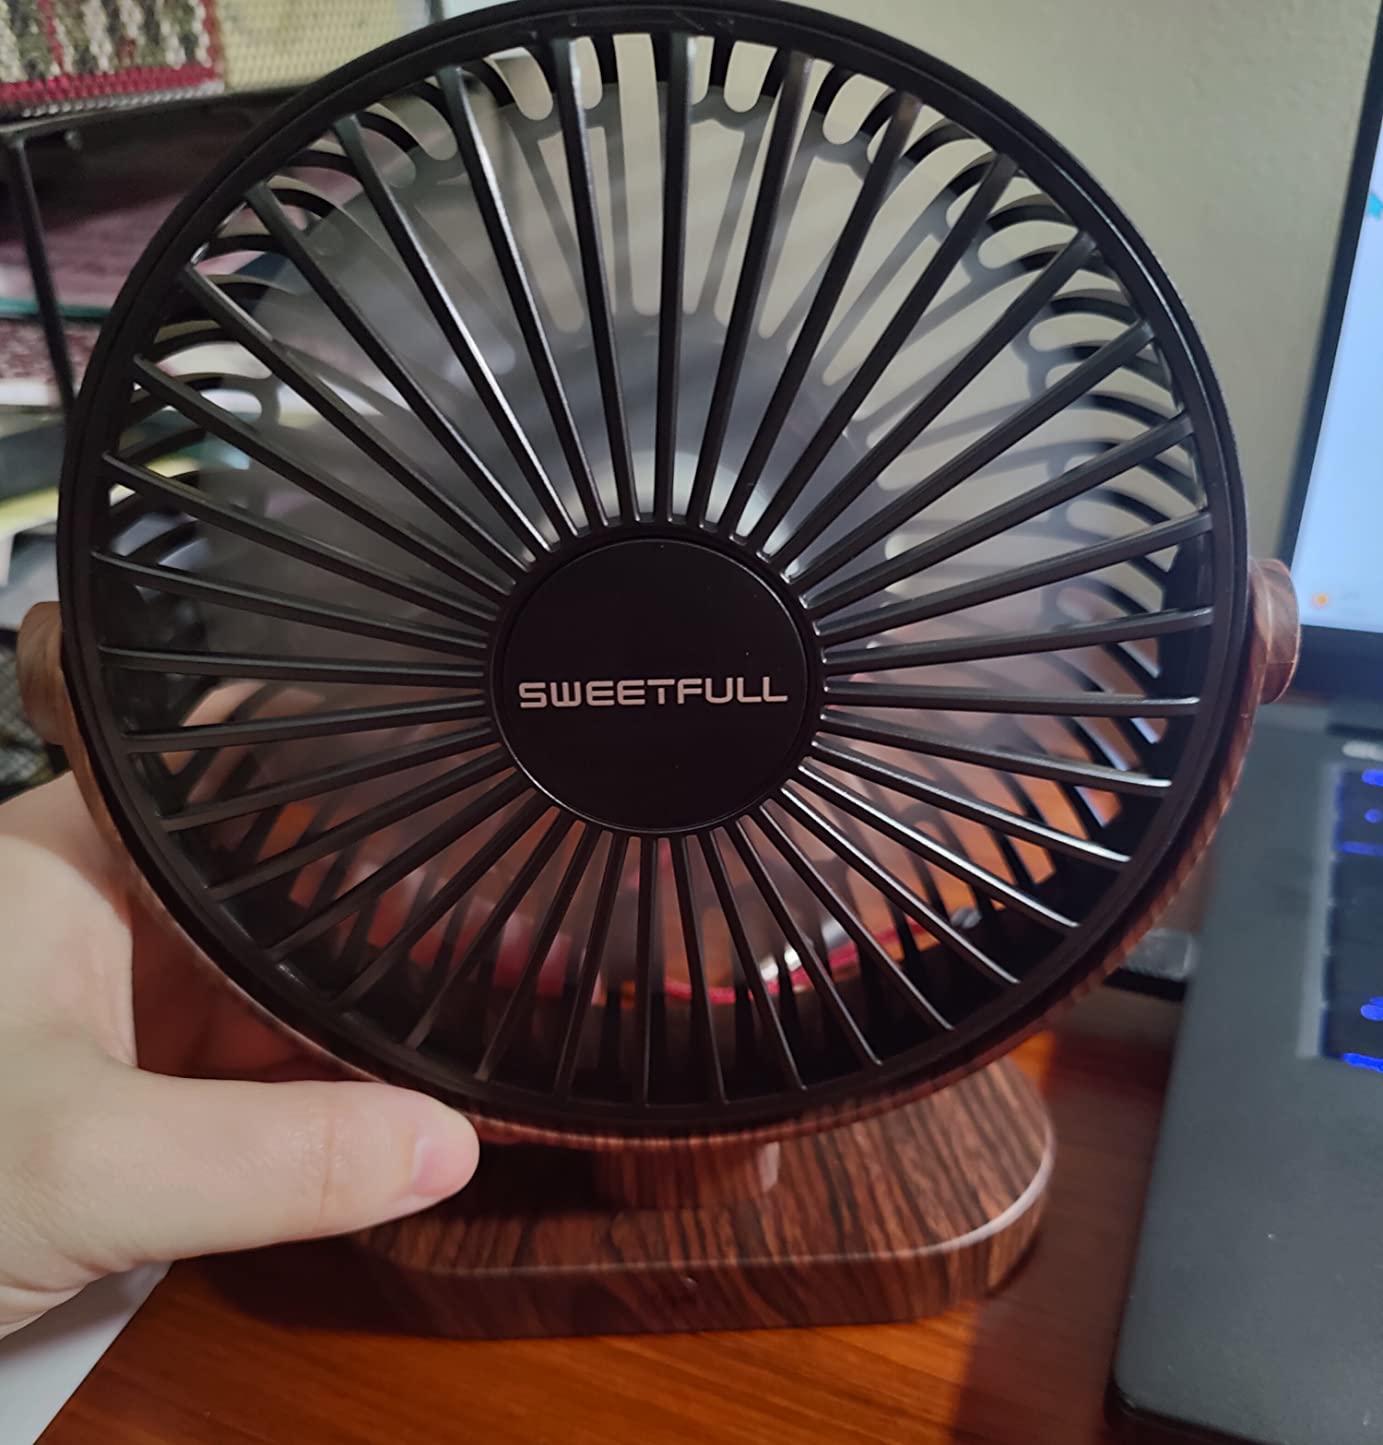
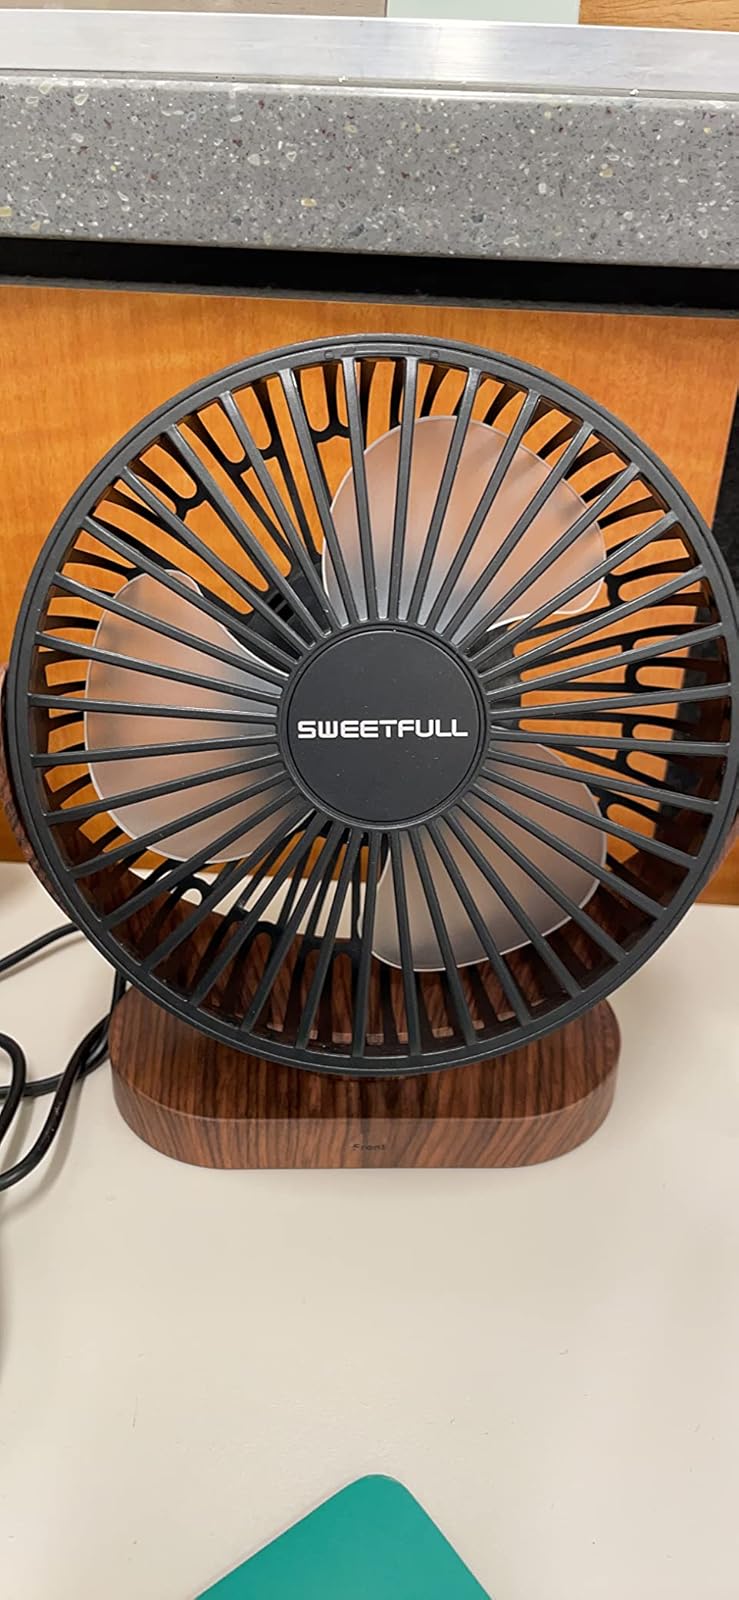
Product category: fan
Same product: yes